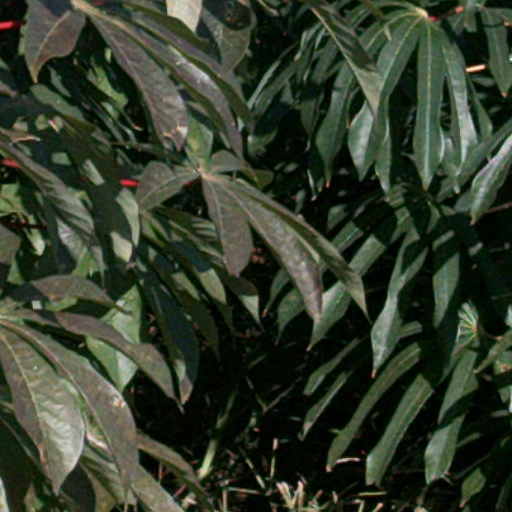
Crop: cassava